Royal Guard (Bahrain)

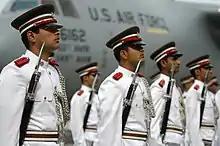
The Royal Guard during the visit of US Secretary of Defense Robert Gates in December 2007.

The Royal Guard of Bahrain is a unit of the Bahrain Defence Force. In June 2011, King Hamad bin Isa Al Khalifa appointed his 36-year-old son Nasser bin Hamad Al Khalifa as the commander of the Royal Guard.